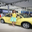
Label: automobile